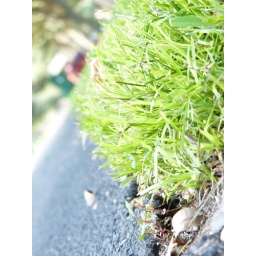
contrast and texture are the key design principlesthis my street and grass in my yard